Würm glaciation

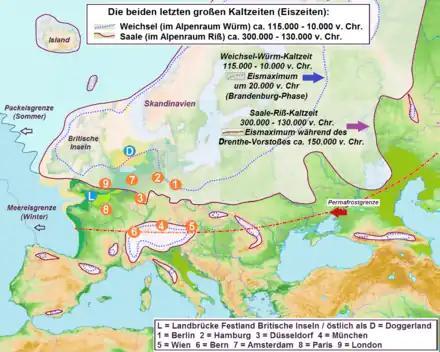
The Würm glaciation (in the north: the Weichselian) in comparison with the Riss (in the north:the Saale). The glacial advances were interrupted by warmer periods during which ancient European man, the Neanderthals, as successors of homo heidelbergensis, spread out from the mountain zones and over the permafrost boundary to the north and northeast. From about 40,000 BC modern Cro-Magnon man settled these regions.

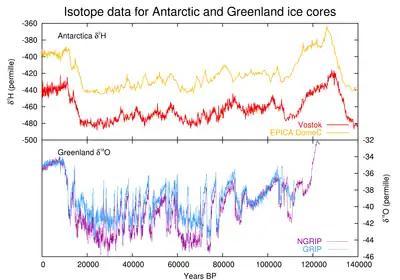
The Würm glaciation, shown in ice core data from the Antarctica and Greenland

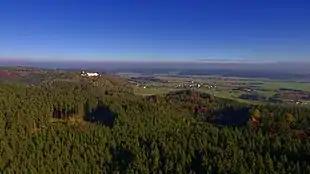
Moraines and gravel beds formed in the Würm glaciation near Leutkirch, Westallgäu, Germany, Zeil castle can be seen on the left

The corresponding ice age in North and Central Europe is known as the Weichselian glaciation, after the German name for the Vistula river. Despite the global changes in climate that were responsible for the major glaciations cycles, the dating of the Alpine ice sheet advances does not correlate automatically with the farthest extent of the Scandinavian ice sheet. In North America the corresponding "last ice age" is called the Wisconsin glaciation.